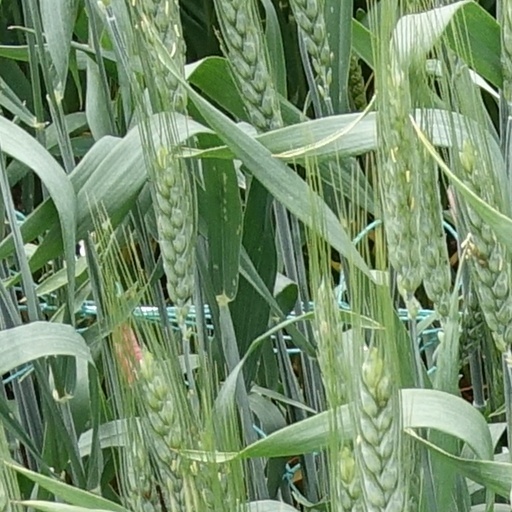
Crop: wheat